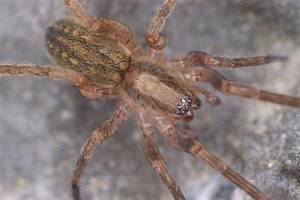
Label: ragno